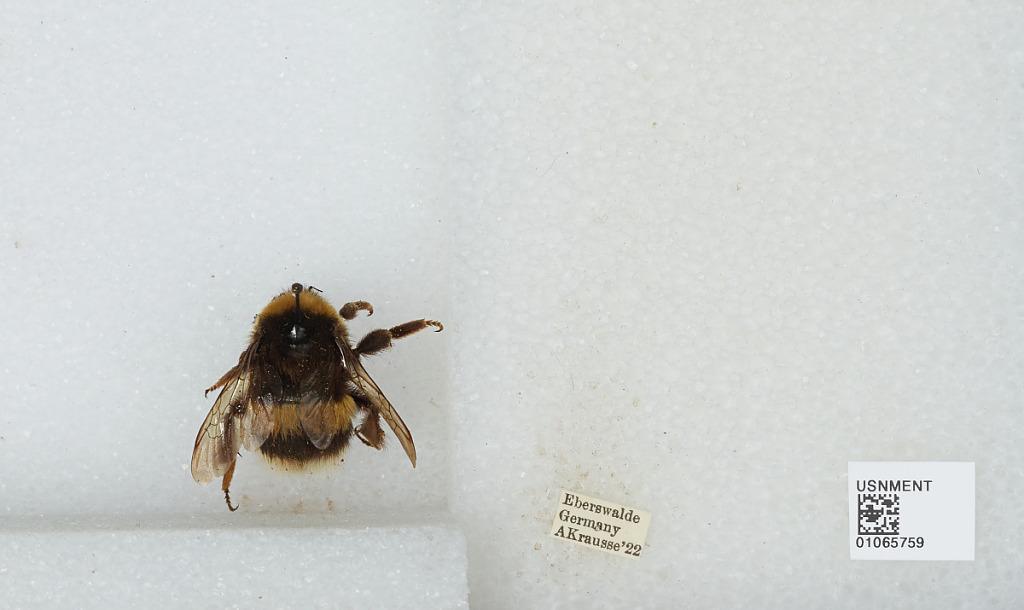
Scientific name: Bombus sp.
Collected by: A. Krausse
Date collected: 1922--
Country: Germany
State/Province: Brandenburg
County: Barnim
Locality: Eberswalde
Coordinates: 52.8356, 13.8182